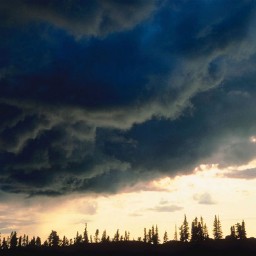
Cloud type: Nimbostratus (Ns)